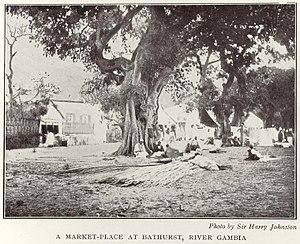
Banjul est la capitale de la Gambie et a une population de 34 828 habitants selon le recensement de 2003.